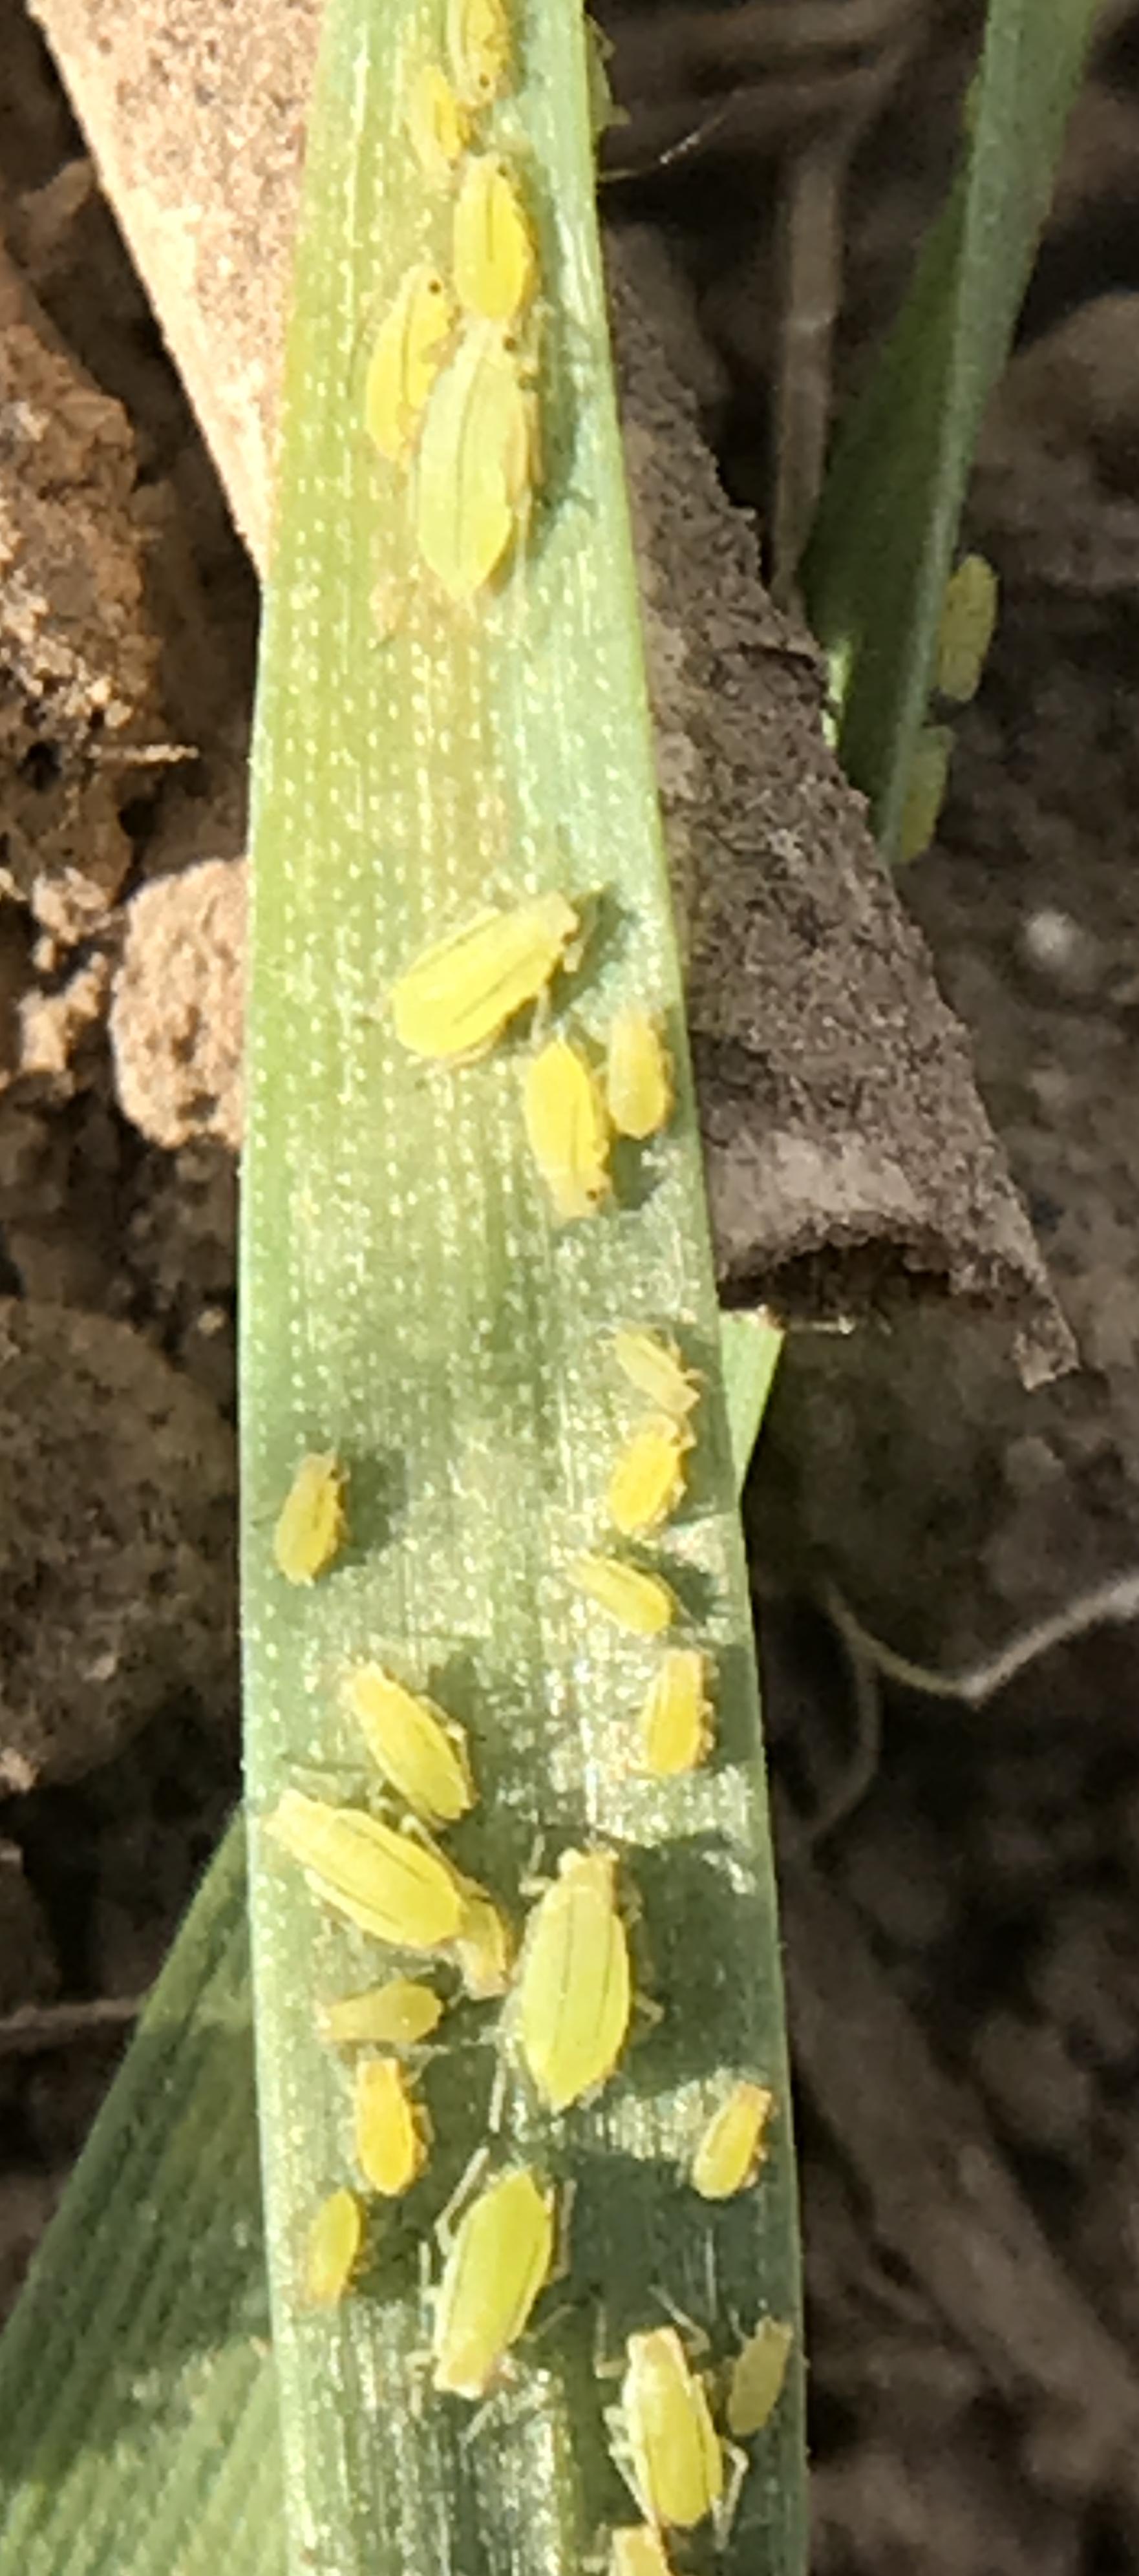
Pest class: cereal_grass_aphid